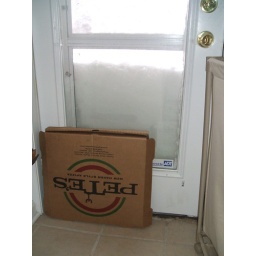
it's taller than a pizza box in the back